Kayama Station

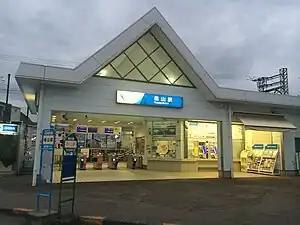
Kayama Station, October 2016

is a passenger railway station located in the city of Odawara, Kanagawa Prefecture, Japan, operated by the Odakyu Electric Railway.